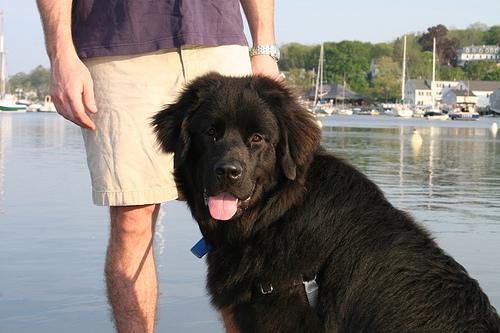
Breed: newfoundland